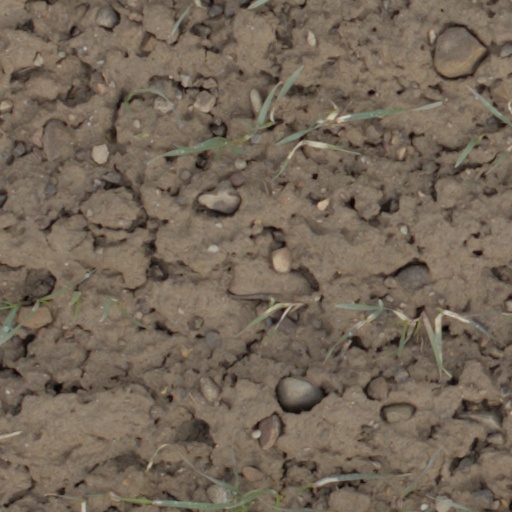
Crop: wheat